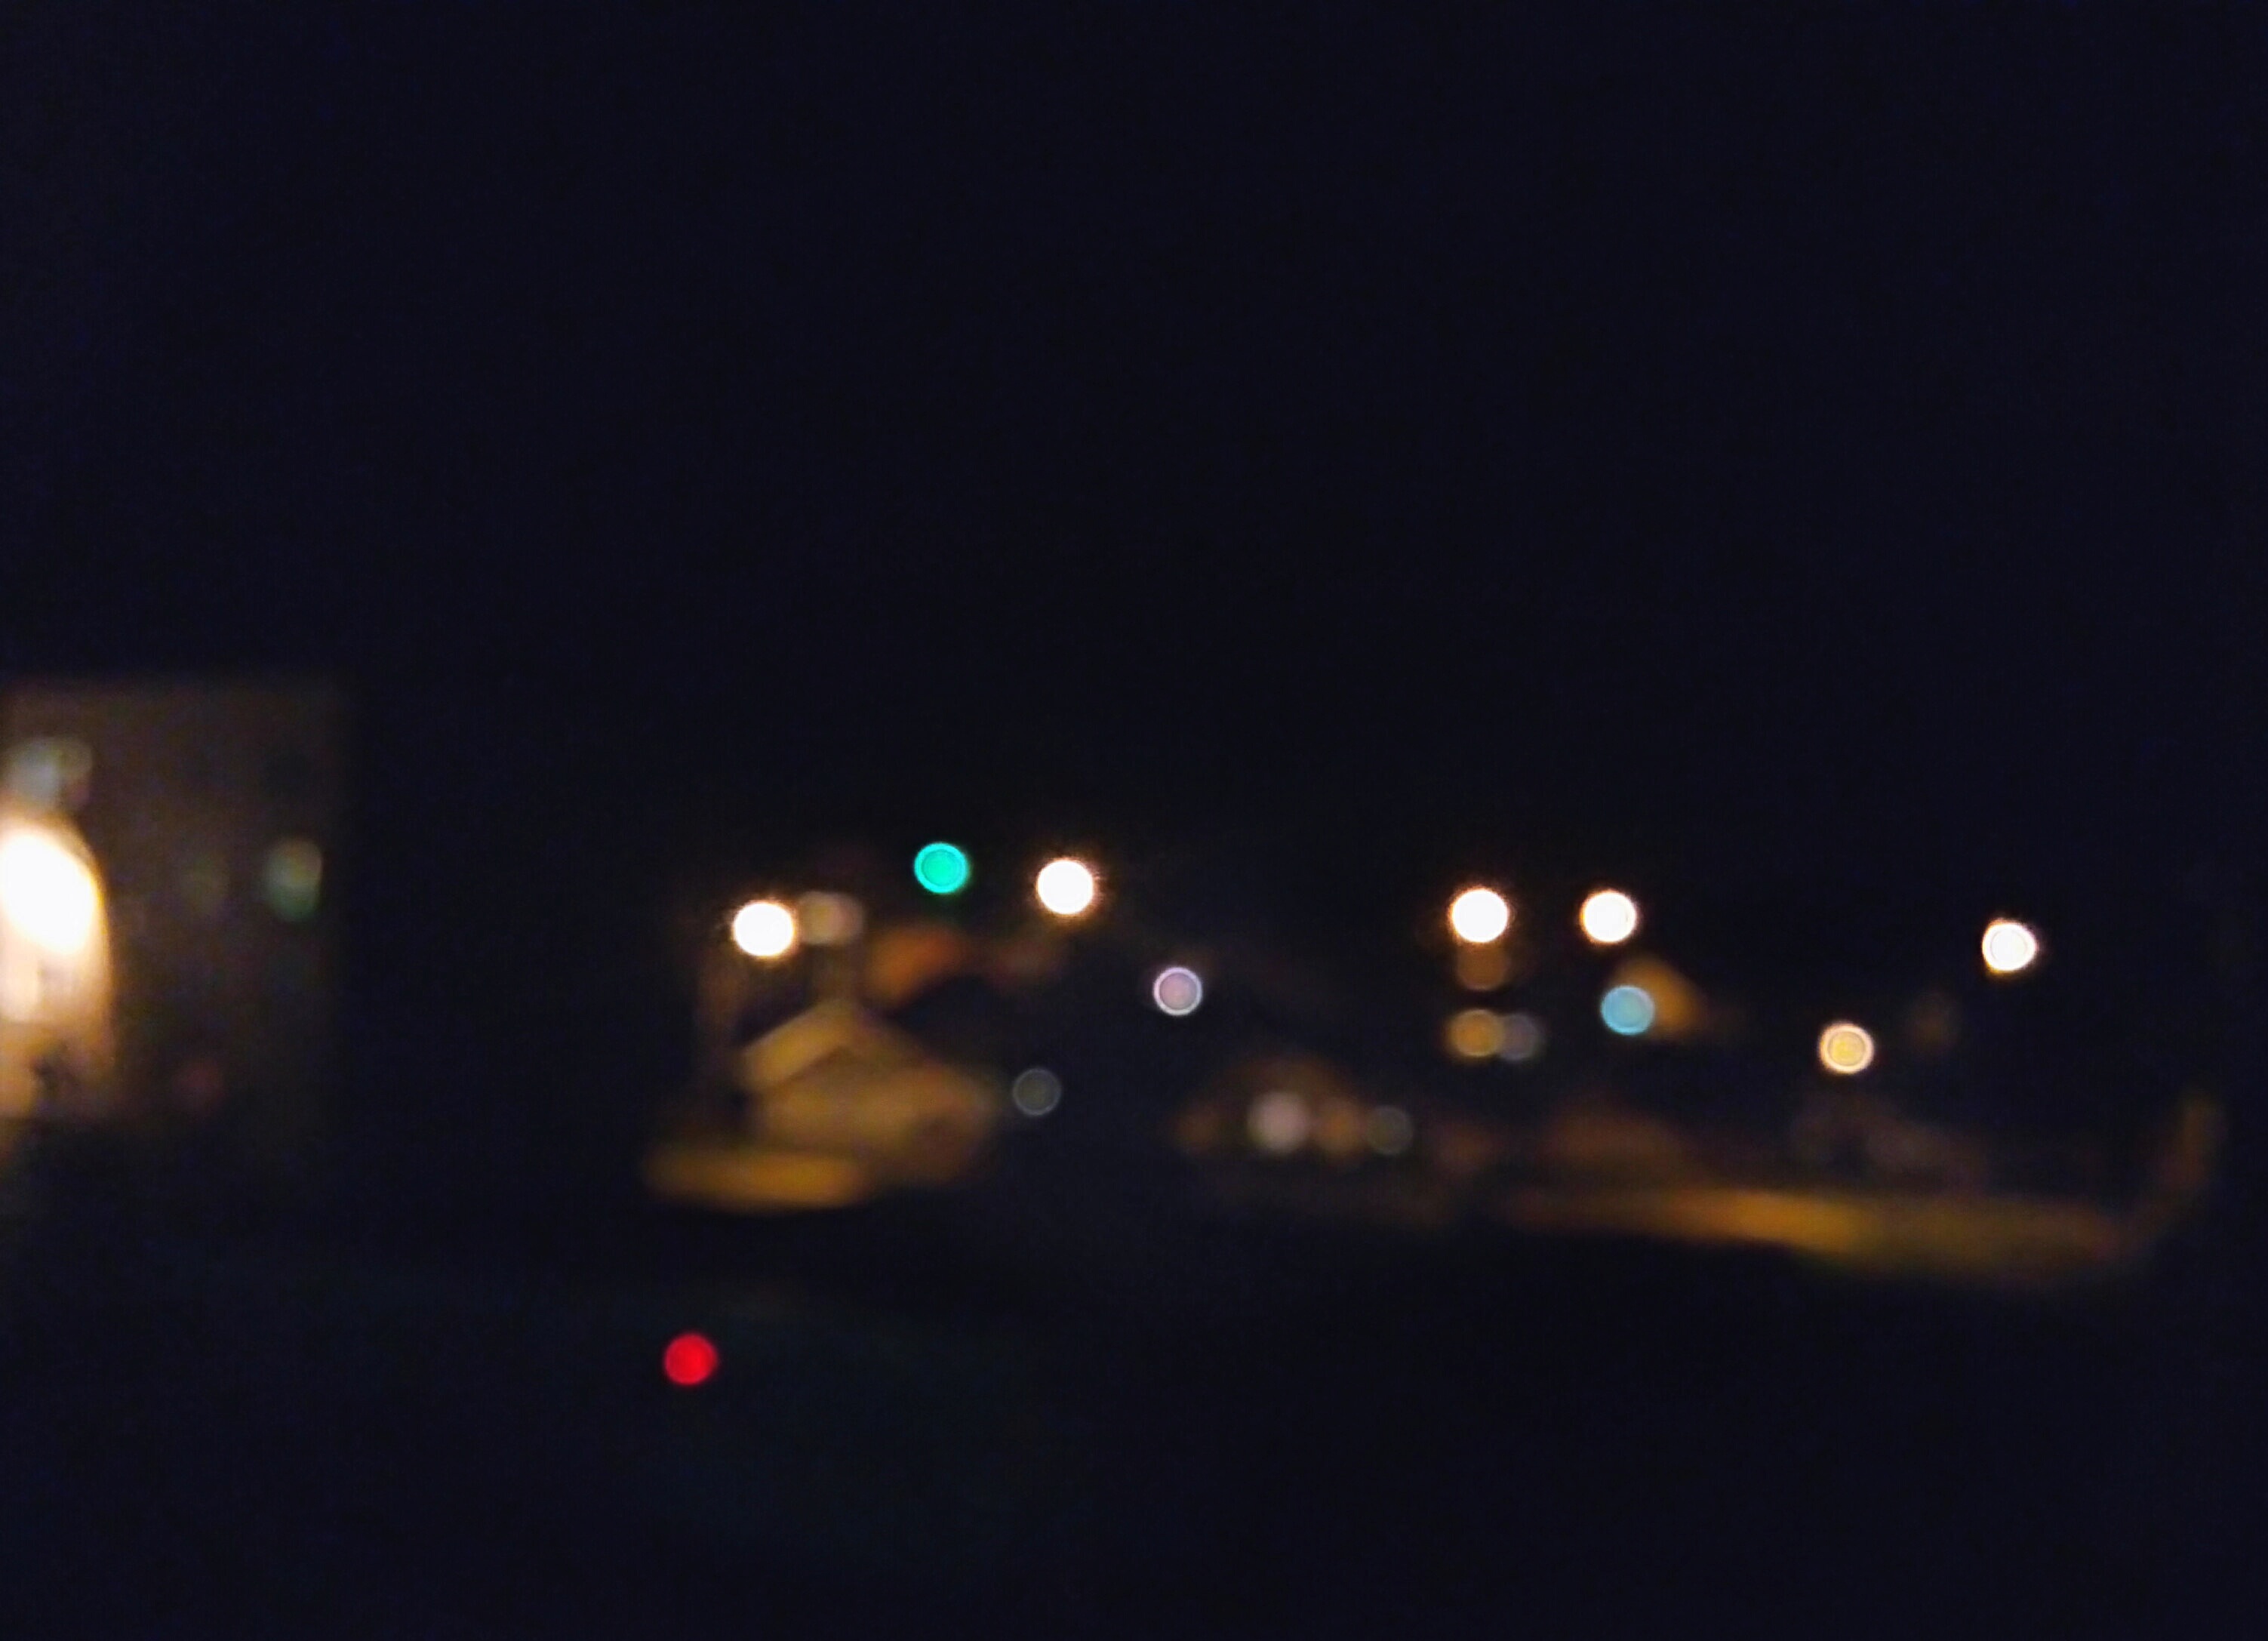
light, night, darkness, lighting, christmas lights